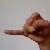
The image shows a hand gesture representing the letter 'J' in Indian Sign Language.